Motovun

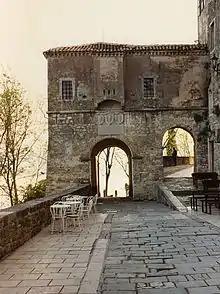
City gate

Motovun is a medieval town that grew up on the site of an ancient city called Castellieri. It is on a hill above sea level with houses scattered all over the hill. On the inner walls are several coats-of-arms of different Motovun ruling families and two gravestones of Roman inhabitants (dating from the 1st century).